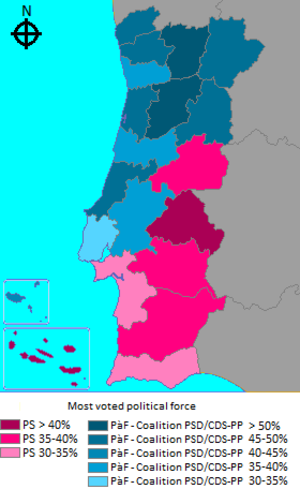
Les élections législatives portugaises de 2015 se tiennent le 4 octobre 2015, afin d'élire les 230 députés de la XIIIᵉ législature de l'Assemblée de la République.